Clone trooper

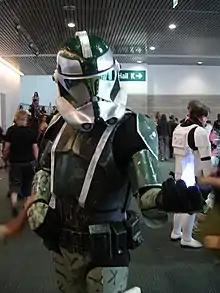
Commander Gree (Phase II armor) cosplay

Marshal Commander Bly, CC-5052, leads the 327th Star Corps under the command of Jedi General Aayla Secura. He first appears in "Episode III: Revenge of the Sith", in which he and his men carry out Order 66 and shoot Aayla in the back, killing her. He later appears in season one of "The Clone Wars" television series alongside Aayla. Bly is distinguished by his close-shaved hair and yellow rectangular tattoos on his cheeks. His armor bears yellow markings, and he wears a brown pauldron on his left shoulder, a kilt-like kama, and binocular attachments on his helmet. He is known as a dependable soldier who greatly values the success of the mission, and he has a "close working relationship" with Aayla and respects her dedication to achieving her objectives.